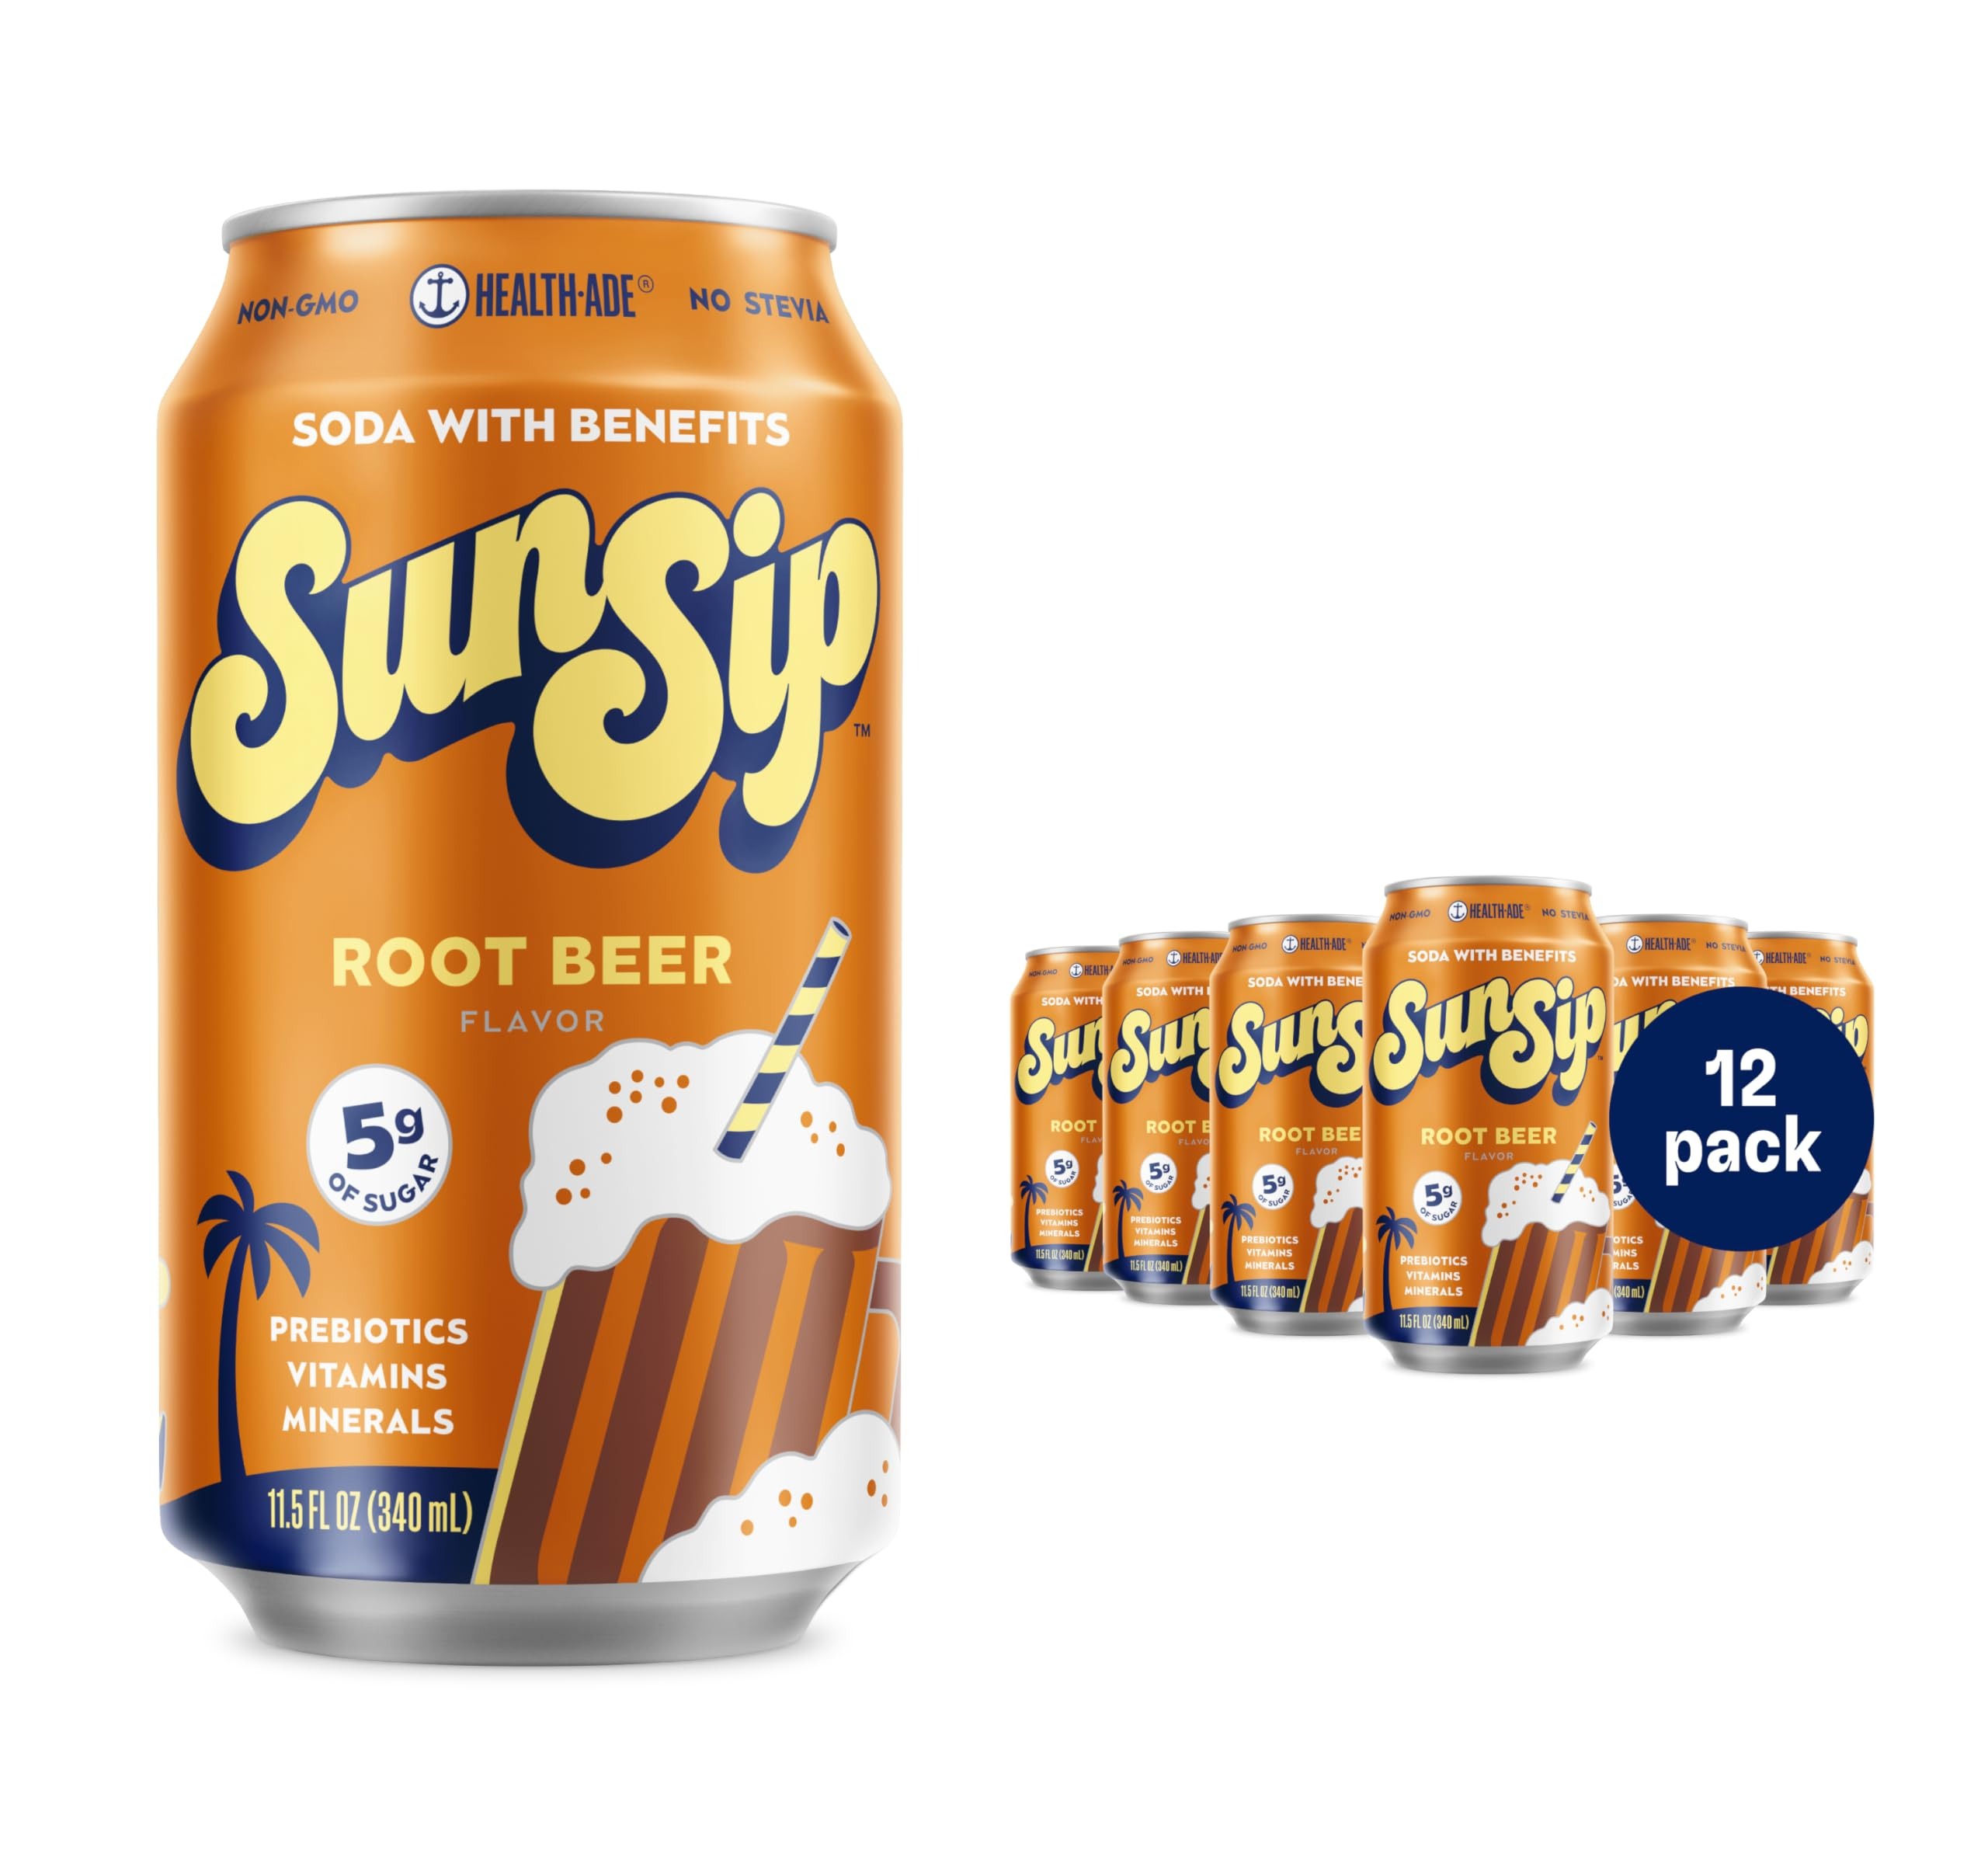
Item Name: SunSip Prebiotic Soda With Benefits - Gut-Healthy Beverage with Vitamins and Minerals, 35 Calories, Soda Alternative, Naturally Sweetened with 5g of Sugar, 11.5 oz (12 Pack) Root Beer
Bullet Point 1: WHAT IS SUNSIP? SunSip is a gut-healthy soda with benefits from Health-Ade that delivers the flavors you love and the good stuff you need! Available in classic and craveable flavors.
Bullet Point 2: GUT-HEALTHY PREBIOTICS! SunSip includes prebiotic fibers from agave inulin, naturally nurturing a happy gut.
Bullet Point 3: ESSENTIAL VITAMINS & MINERALS: SunSip is a good source of Vitamins C, B6, and B12 to support your everyday immunity and energy. It's also a good source of Zinc and Selenium to promote your inner and outer glow.
Bullet Point 4: NATURALLY SWEETENED: No stevia in sight! SunSip is sweetened with fruit juice, monk fruit, and cane sugar. Each can contains 6g of sugar or less and 40 calories or less.
Bullet Point 5: CAN'T GET ENOUGH? We offer a variety of classic and craveable flavors so you can find your favorite! Try our Cherry Cola, Raspberry Lemonade, Root Beer, and more!
Product Description: Meet SunSip, your new bubbly bestie. SunSip is a gut-healthy soda with benefits from Health-Ade that delivers the flavors you love and the good stuff you need! Available in classic and craveable flavors, this better-for-you soda swap includes prebiotics, vitamins and minerals. Plus, there is no stevia in sight! SunSip is sweetened with fruit juice, monk fruit and cane sugar. Each 11.5 oz can contains 5 grams of sugar and 35 calories or less. Whether at the beach or paired with your favorite pizza, a few tasty sips will transport you to those sunny summer days, because life's sweeter when you sip better! All varieties of SunSip are Non-GMO, Vegan, Gluten-free, and Kosher. SunSip can be shipped safely without ice packs but should be kept refrigerated once received. Sold in 12 Packs. Available 12 packs include classic soda and fun fruity options.
Value: 138.0
Unit: Fl Oz

Price: 13.47